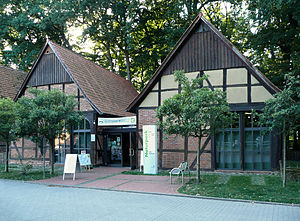
Naturpark Steinhuder Meer
Naturparkcenter i Steinhude
Naturpark Steinhuder Meer er en naturpark der ligger i den tyske delstat Niedersachsen, og strækker sig, med Steinhuder Meer som centrum, over et areal på 310 km² i landkreisene Nienburg/Weser og Schaumburg og i Region Hannover. Naturparken er oprettet i 1974.